Instant film

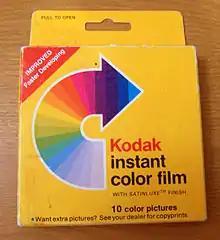
A pack of Kodak PR-10 Satinluxe instant film.

Kodak manufactured the negative component of Polaroid's instant film from 1963 to 1969, when Polaroid decided to manufacture its own. Kodak's original plan was to create packfilm type instant products. There were many prototypes and test runs of the film with many private demonstrations to their board. Plans changed when Polaroid in 1972 released the integral type film with the introduction of the SX-70 system. Kodak decided to scrap the plans for packfilm release and focus on an integral type process. A few years later Kodak introduced its own instant film products in 1976, which was different from Polaroid's in several ways: